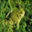
Label: frog